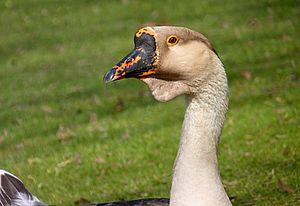
Oie domestique, dans le parc communal de Mouscron (Belgique).